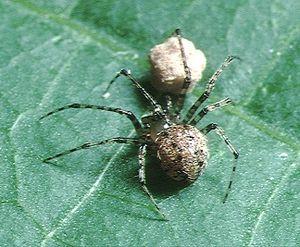
Platnickina maculata est une espèce d'araignées aranéomorphes de la famille des Theridiidae.
Platnickina est un genre d'araignées aranéomorphes de la famille des Theridiidae.